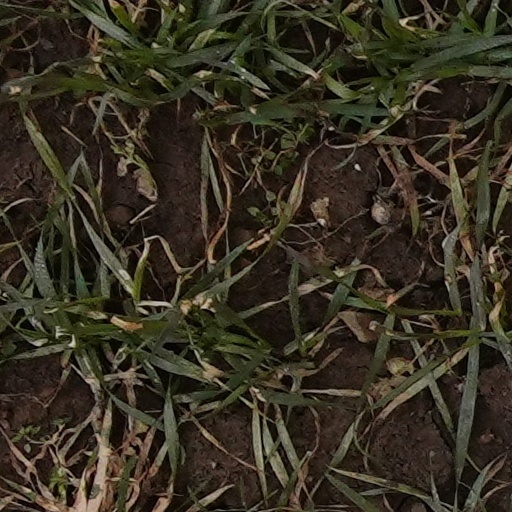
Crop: wheat